Petrus Trương Vĩnh Ký

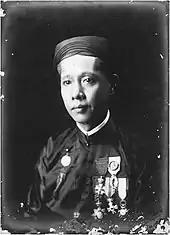

Jean-Baptiste Petrus Trương Vĩnh Ký (6 December 18371 September 1898), known as Petrus Ký, was a Vietnamese scholar whose publications helped improve understanding between colonial Vietnam and Europe. His works helped popularize the Vietnamese alphabet, chữ Quốc ngữ, leading to its officialization in the early 20th century. He served in the French colonial regime as a linguist and also translated many literary works into modern Vietnamese.